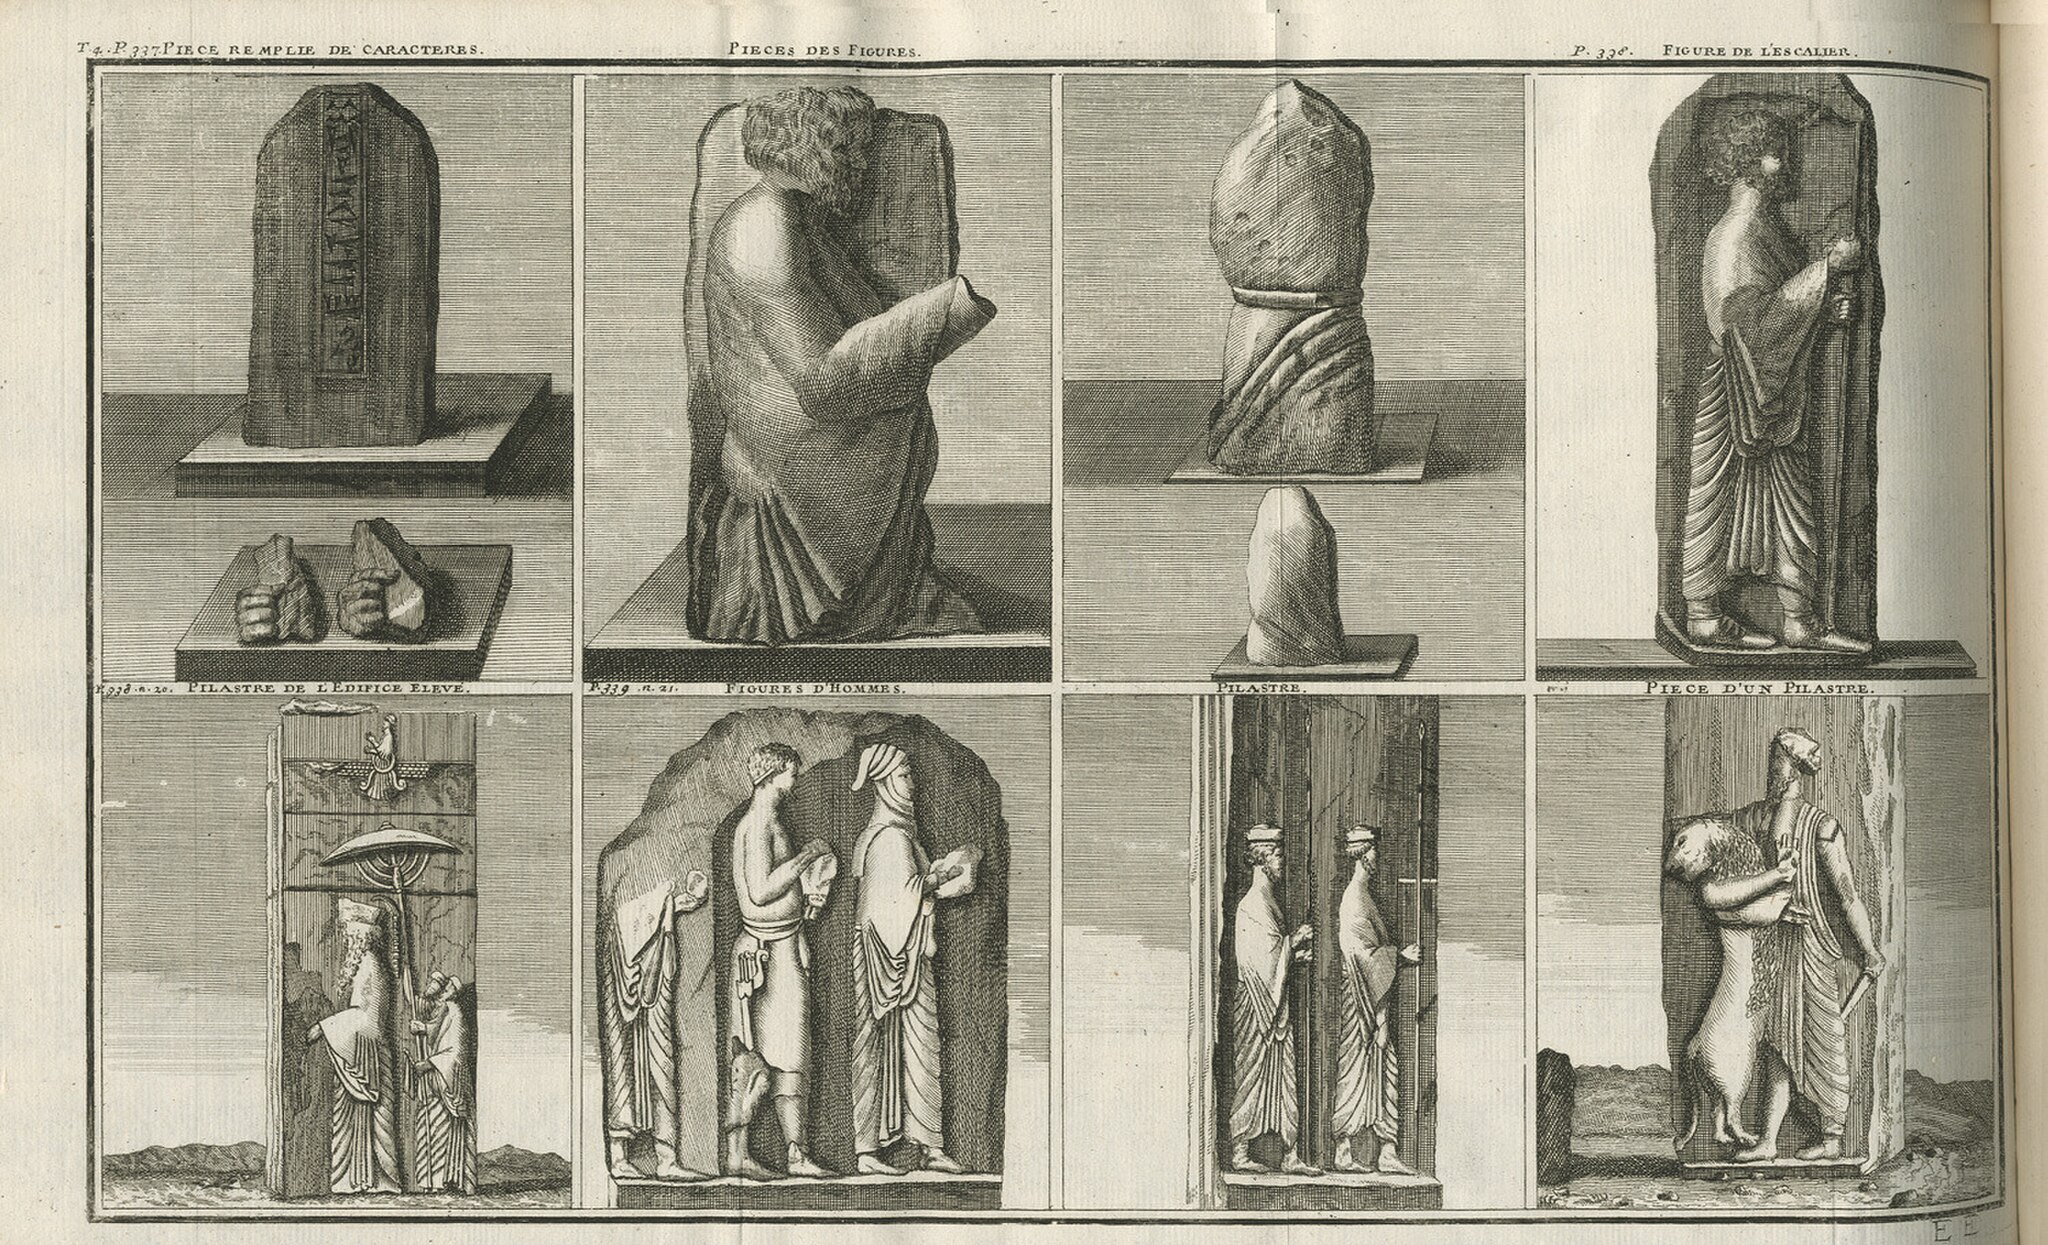
Title: Pièce remplie de caractères - Pieces des figures - Figure de l'escalier -Pilastre de l'édifice élevé- Figures d'hom - Bruyn Cornelis De - 1725
Description: Cornelis deBruyn. Voyage au Levant, c’est-à-dire, dans les principaux endroits de l’Asie Mineure, dans les isles de Chio, Rhodes, et Chypre etc., Paris, Guillaume Cavelier, 1714
Date: 1714
Categories: PD-1996, PD-Art (PD-old), CC-PD-Mark, Drawings of Persepolis, Persepolis in the 18th century, Voyage au Levant (Cornelis de Bruijn)